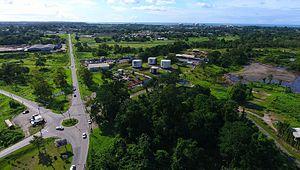
Point Fortin est une ville de Trinité-et-Tobago située sur l'île de Trinité. Elle a le statut de borough.